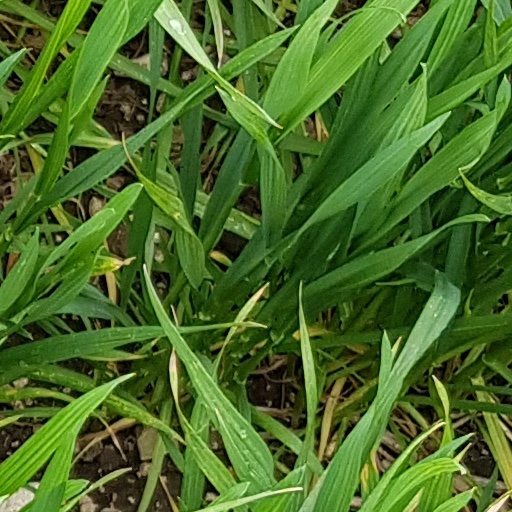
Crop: wheat